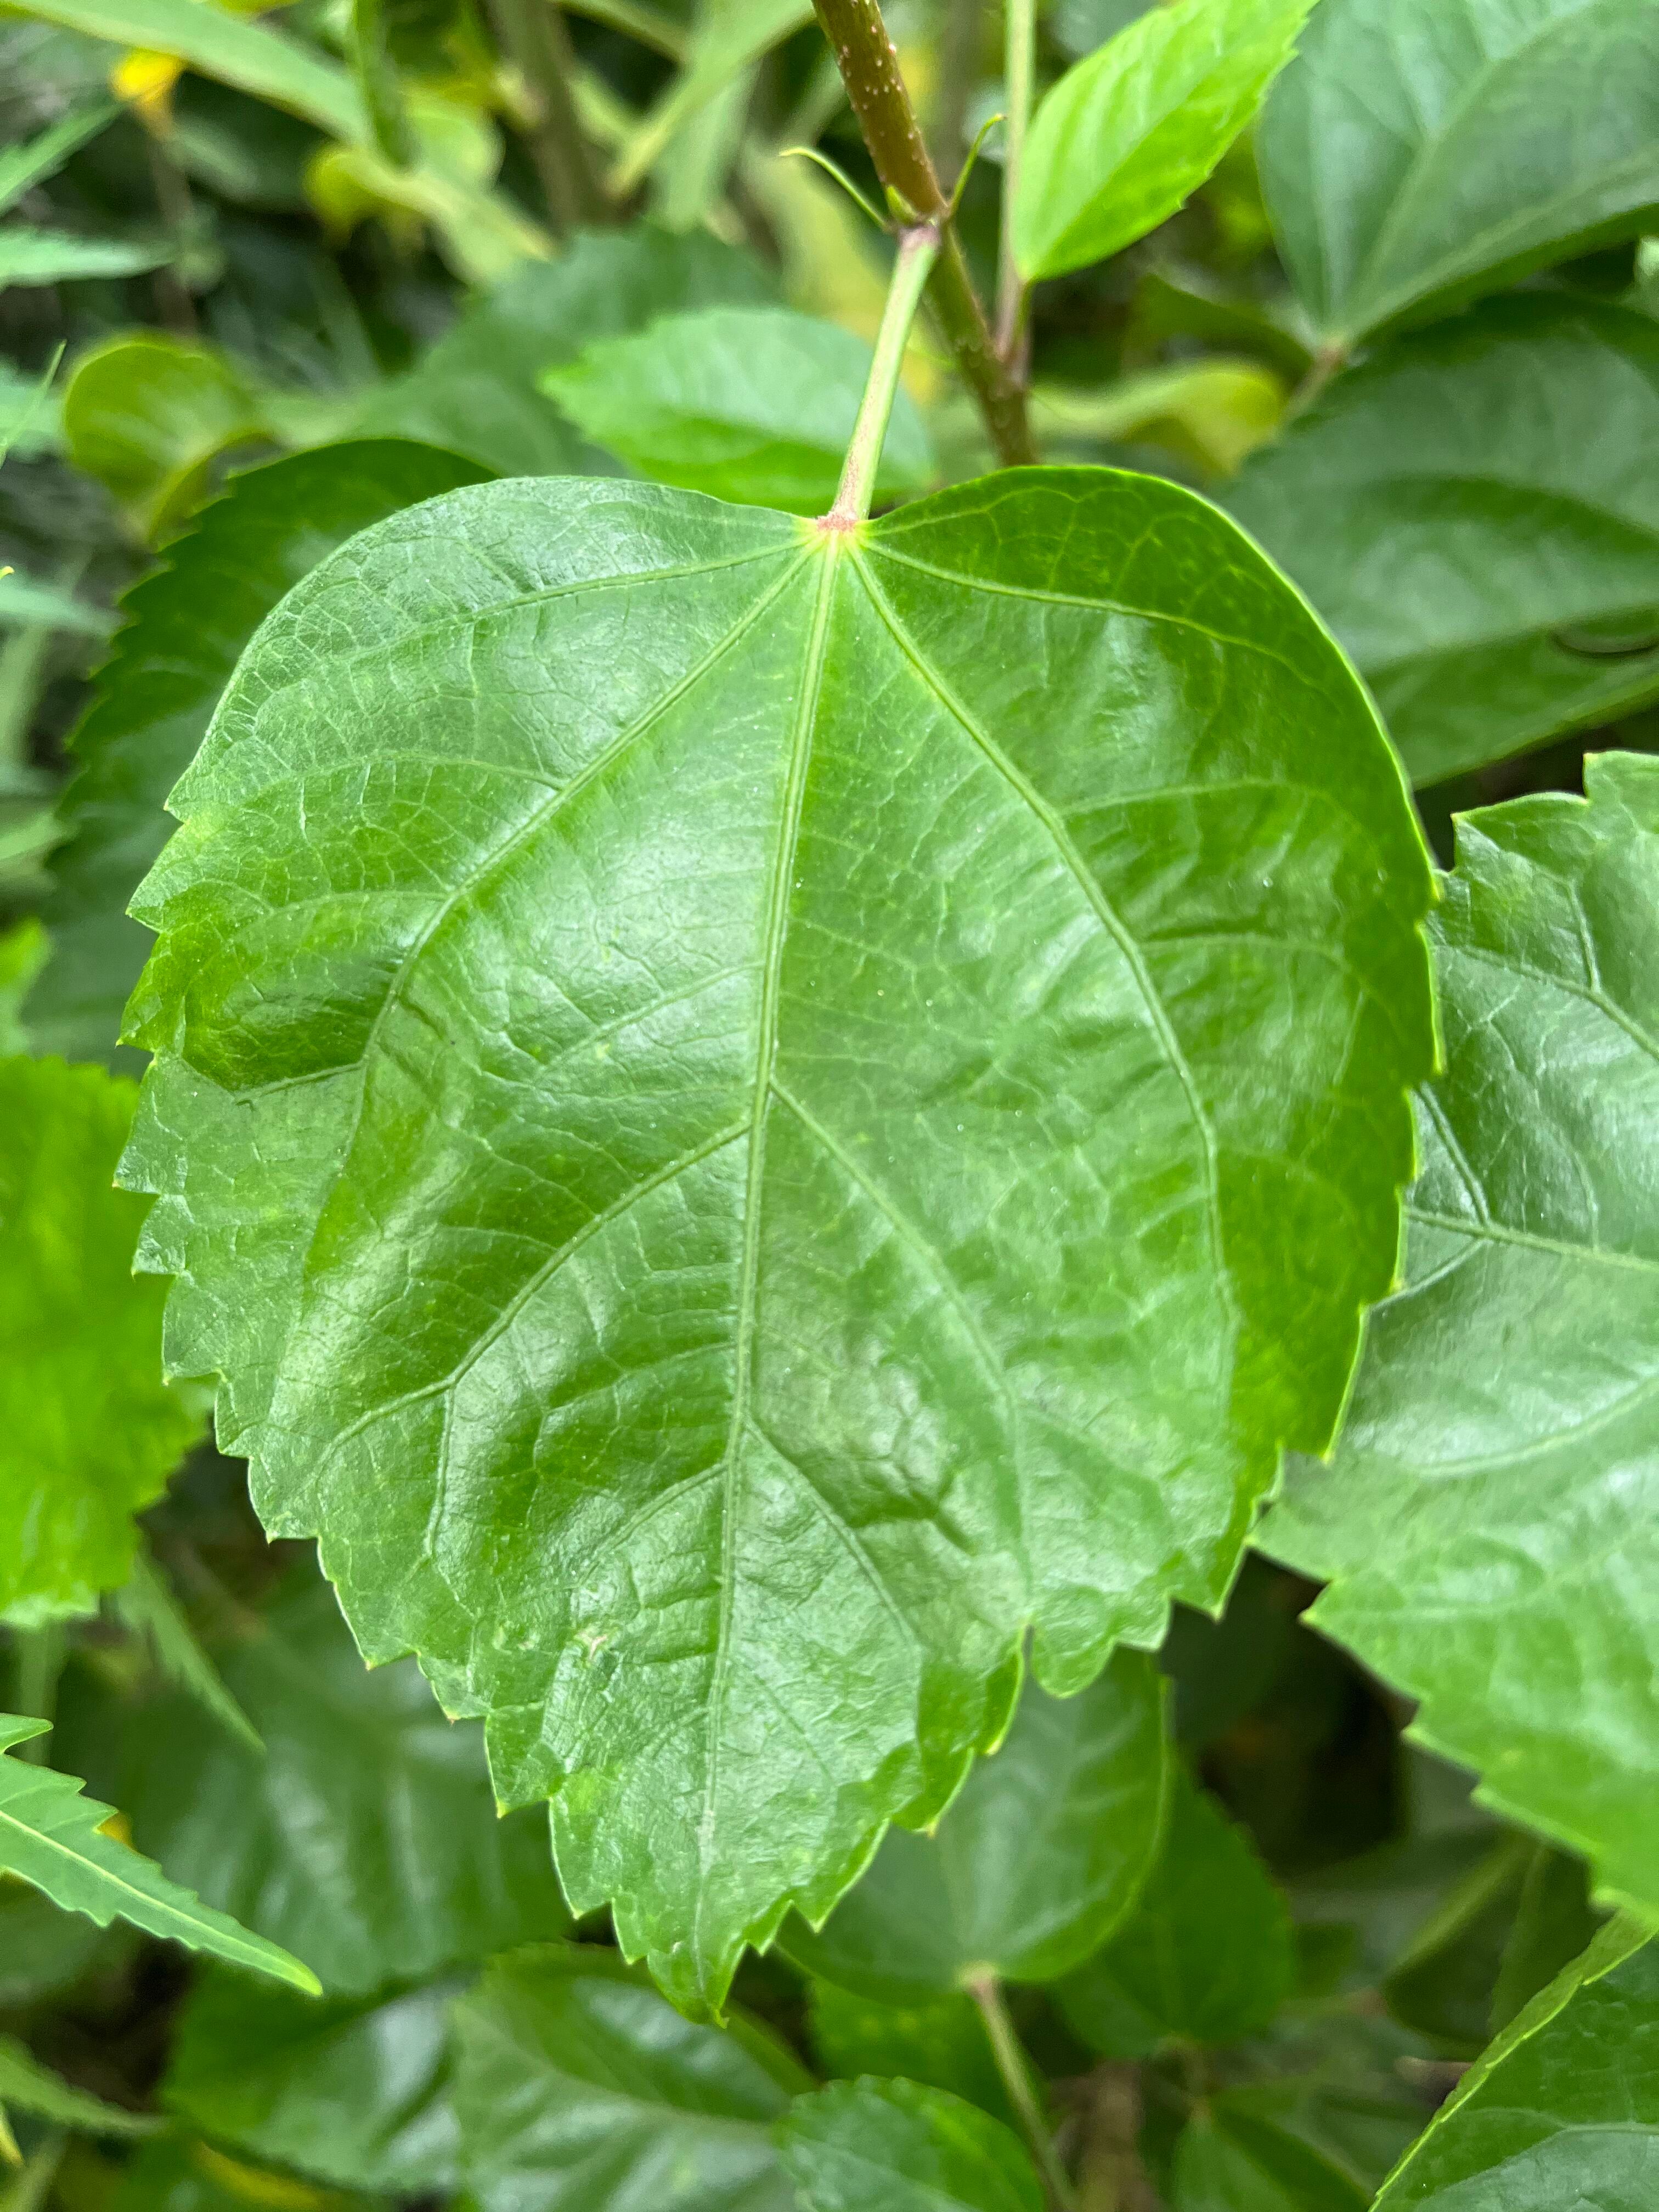
Plant species: hibiscus-rosa-sinensis